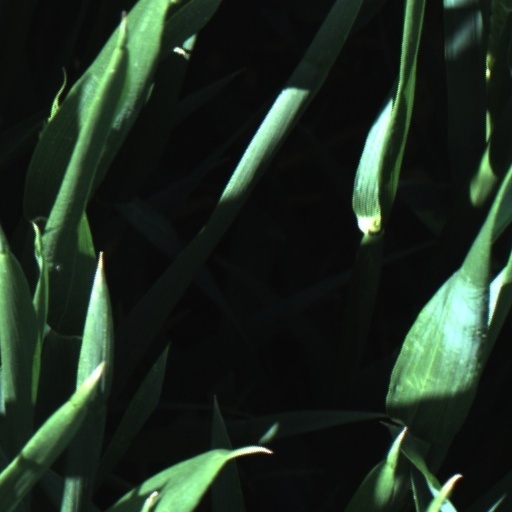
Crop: wheat